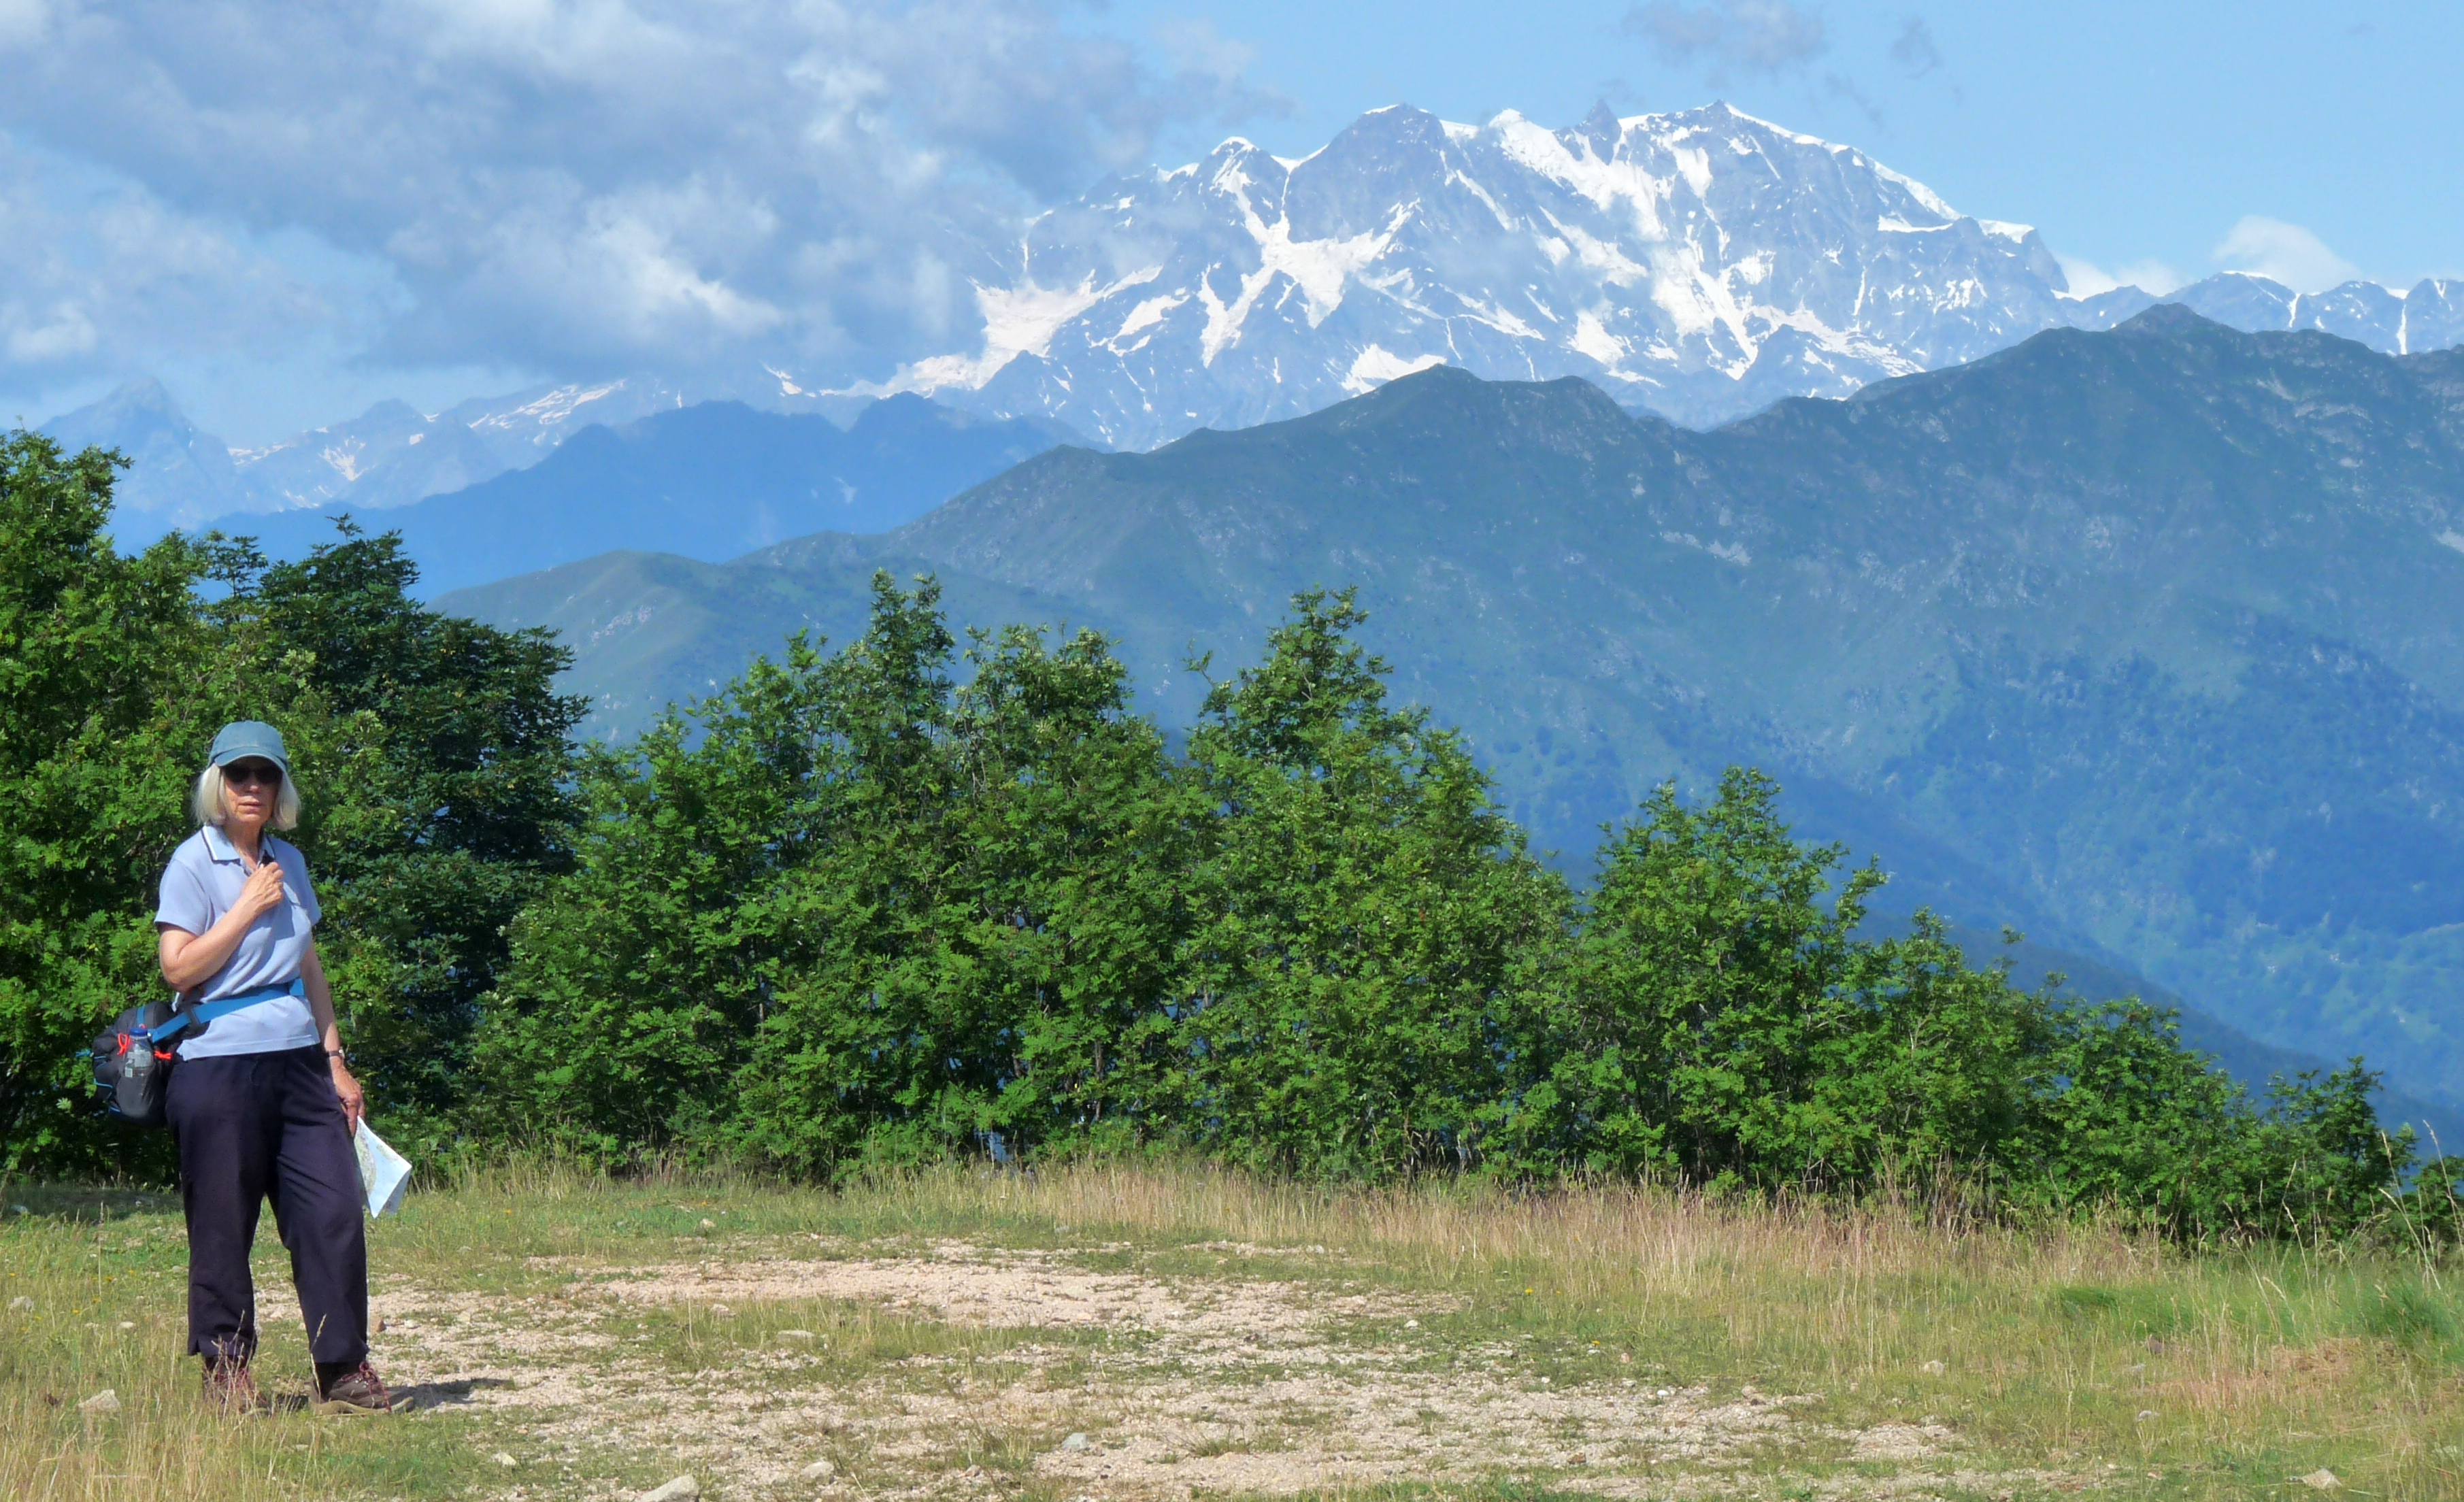
alp, mountain, mountainous landforms, natural landscape, mountain range, grassland, wilderness, hill station, natural environment, pasture, nature reserve, alps, meadow, biome, hill, ridge, tree, highland, sky, grass, national park, landscape, mount scenery, tourism, massif, recreation, plant, valley, adventure, fell, plain, forest, prairie